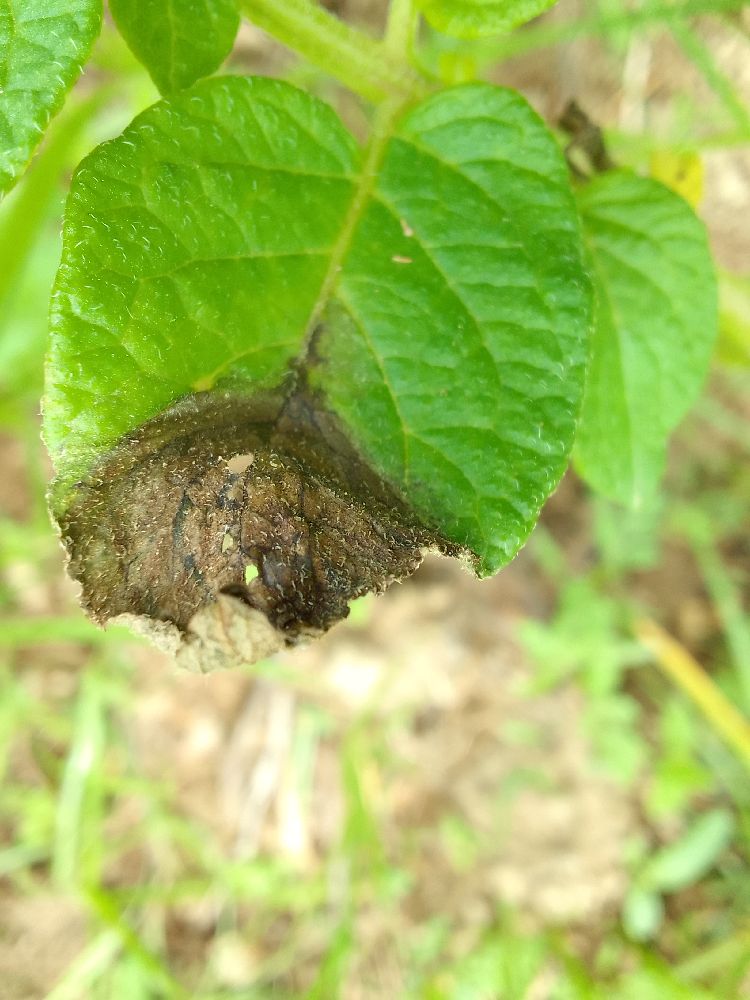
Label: Late blight